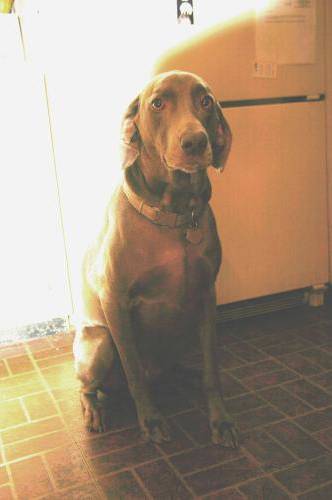
Label: dog